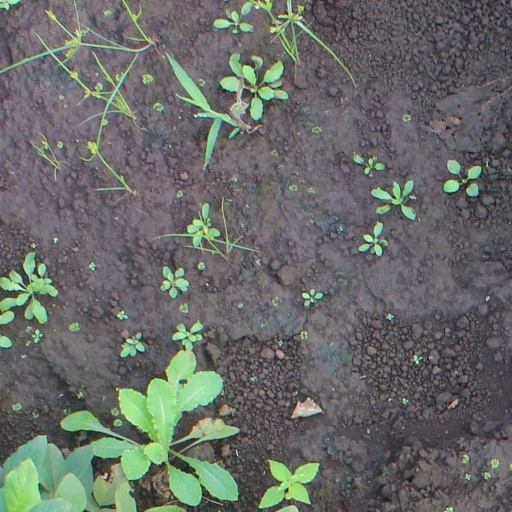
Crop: soybean